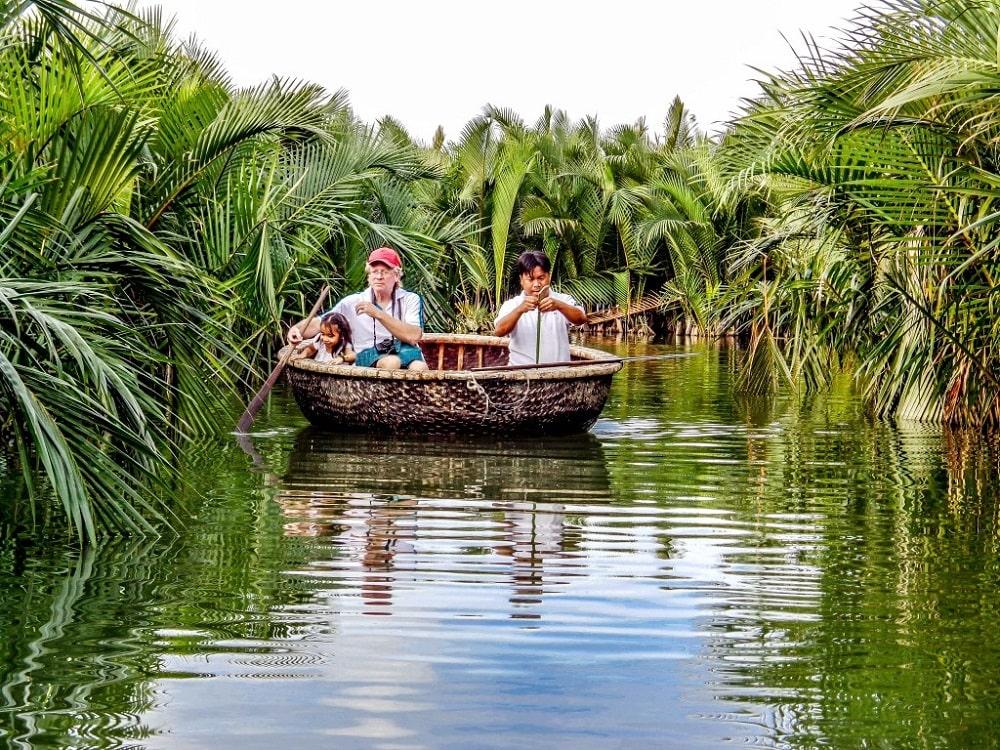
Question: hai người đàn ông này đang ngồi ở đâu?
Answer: ở trên một cái thúng